Florence Deshon

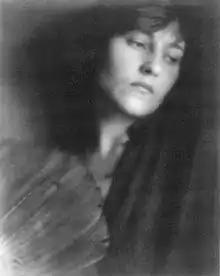
Margrethe Mather, "Florence Deshon", 1921, bromide print. J. Paul Getty Museum

In addition to her relationship with Eastman, Deshon had a purported romantic relationship with Charlie Chaplin while living in Los Angeles and purportedly "commuted from coast to coast" between the two men.